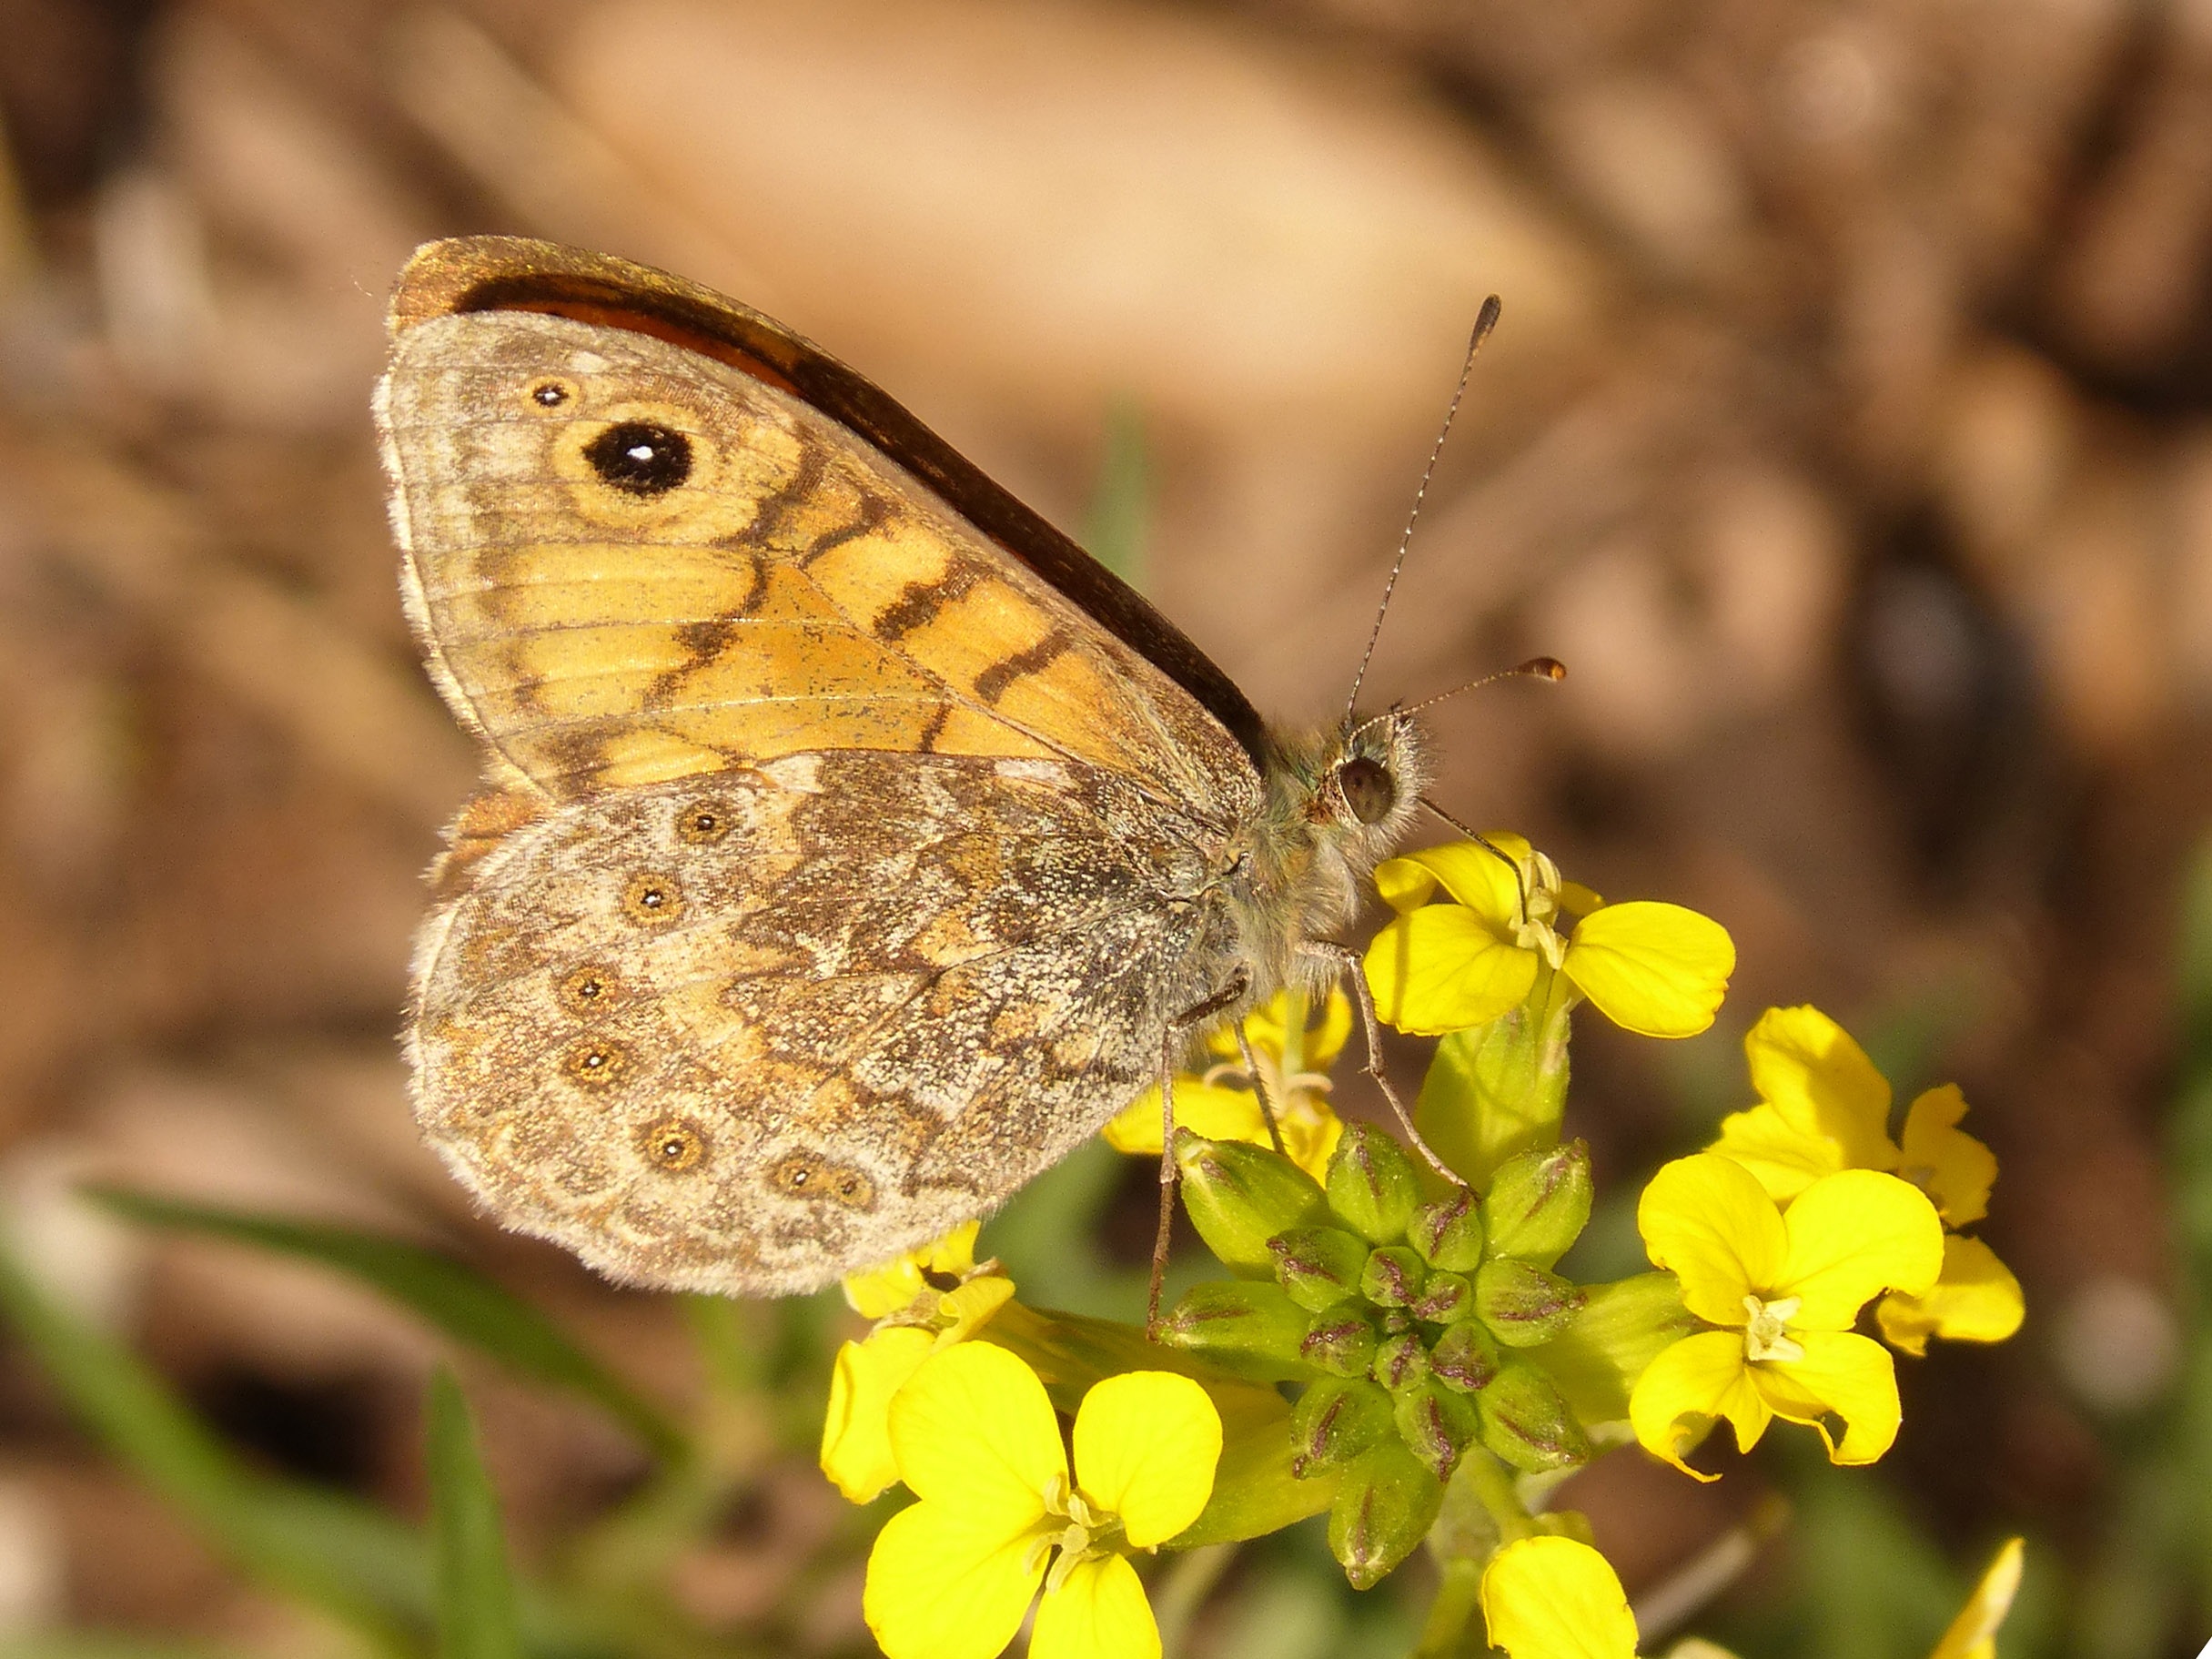
nature, flower, wildlife, orange, mediterranean, insect, butterfly, yellow, flora, fauna, invertebrate, close up, monarch butterfly, nectar, pieridae, macro photography, pollinator, moths and butterflies, lycaenid, brush footed butterfly, colias